Tourism in Islamabad

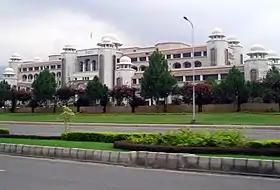
PM house

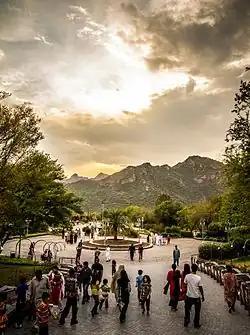
Daman-e-Koh Park

Islamabad, the capital of Pakistan, is home to numerous tourist attractions. Daman-i-Koh, Margalla Zoo, Pakistan Monument, Faisal Mosque, Shakarparian, Lok Virsa Museum and Rawal lake view point are among the top tourist attractions in Islamabad. It also acts as a stop for journeys to Murree and Northern Pakistan when travelling from Pakistani provinces of Punjab, Sindh, and sometimes even Balochistan.